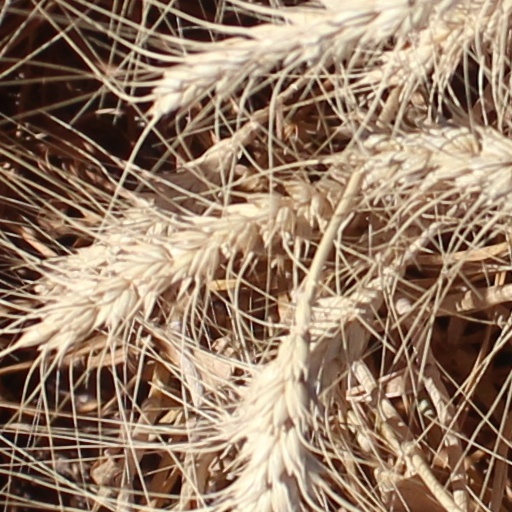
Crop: wheat